Valerii Lunchenko

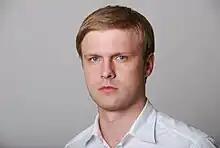
Lunchenko in 2017

Valerii Valeriiovych Lunchenko (born 13 October 1982) is a Ukrainian politician, who has served as a People's Deputy of Ukraine since 2014, previously serving from 2012 to 2014.